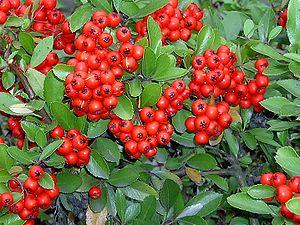
Pyracantha, communément appelé « buisson ardent » est un genre botanique de buissons persistants et épineux de la famille des Rosaceae, sous-famille des Maloideae. Le mot Pyracantha vient du grec Pyros, le feu et Acantha, l'épine. Le nom de Buisson ardent est une allusion à l'épisode biblique rapporté dans l'Exode 3,2.
Pyracantha coccinea, le buisson ardent, est une espèce d'arbuste de la famille des Rosacées, sous-famille des Maloideae. Originaire d'Europe du sud-est, du Caucase et d'Asie mineure, il a été introduit dans de nombreuses autres régions pour son caractère ornemental. Il est aujourd'hui totalement naturalisé dans le Sud de la France.